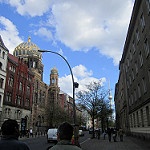
Label: street